Darko Miličić

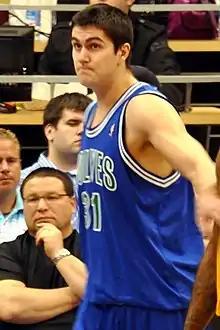
Miličić with the Minnesota Timberwolves in April 2010

Darko Miličić (born 20 June 1985) is a Serbian former professional basketball player. He is , and played the center position. Miličić played in the National Basketball Association (NBA) from 2003 to 2013. He is the fifth youngest player and the youngest foreign player to have played in the NBA, the youngest player to have played in an NBA Finals game, and the youngest player to win the NBA championship.